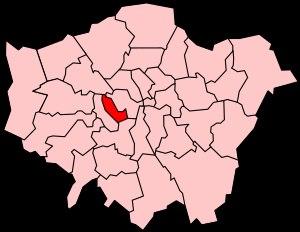
Ceci est une liste des districts du Borough royal de Kensington et Chelsea.